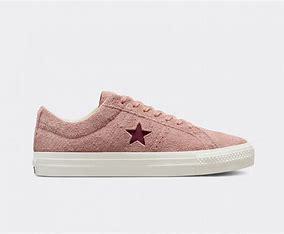
Brand: Converse
Model: One Star Ox